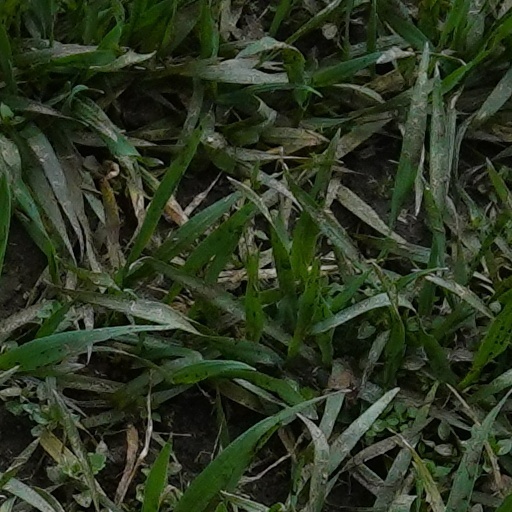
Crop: wheat